Minorities in Iraq

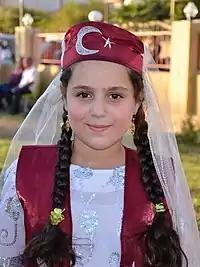
Iraqi Turkmen girl in traditional Turkish costume.

Today, there are around 650,000 Yezidis in Iraq, who primarily live in the northern areas of the country. They primarily speak Kurdish with the exception of the two villages Bashiqa and Bahzani, located near Mosul. Amongst scholars and Yezidi social circles, there is continuous debate over the identity of Yezidis and whether or not they are ethnically Kurdish or a separate group of people. Yezidism has roots in a western Pre-Zoroastrian religion, and is based in the belief that the world was created by God to be entrusted in the care of seven angels.